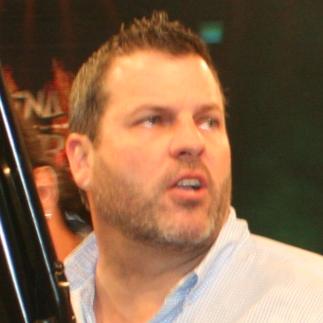
Age: 41